Mass arrests after Kristallnacht

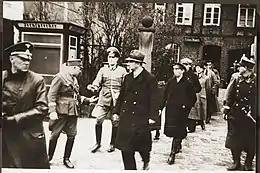
Jews rounded up in Stadthagen by SA and police, 10 November

Approximately 30,000 Jews in Germany and Austria were deported within the region or the country after the Kristallnacht of 9–10 November 1938. They were taken to the concentration camps Buchenwald, Dachau and Sachsenhausen by the NSDAP organizations and the police in the days after the pogrom. This put pressure on the deportees and their relatives in order to speed up the only seemingly voluntary emigration from their homeland and to "Aryanize" Jewish assets. The vast majority of the detainees were released by the beginning of 1939. Around 500 Jews were murdered, committed suicide or died as a result of ill-treatment and refused medical treatment in the concentration camps.